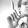
ASL letter: L